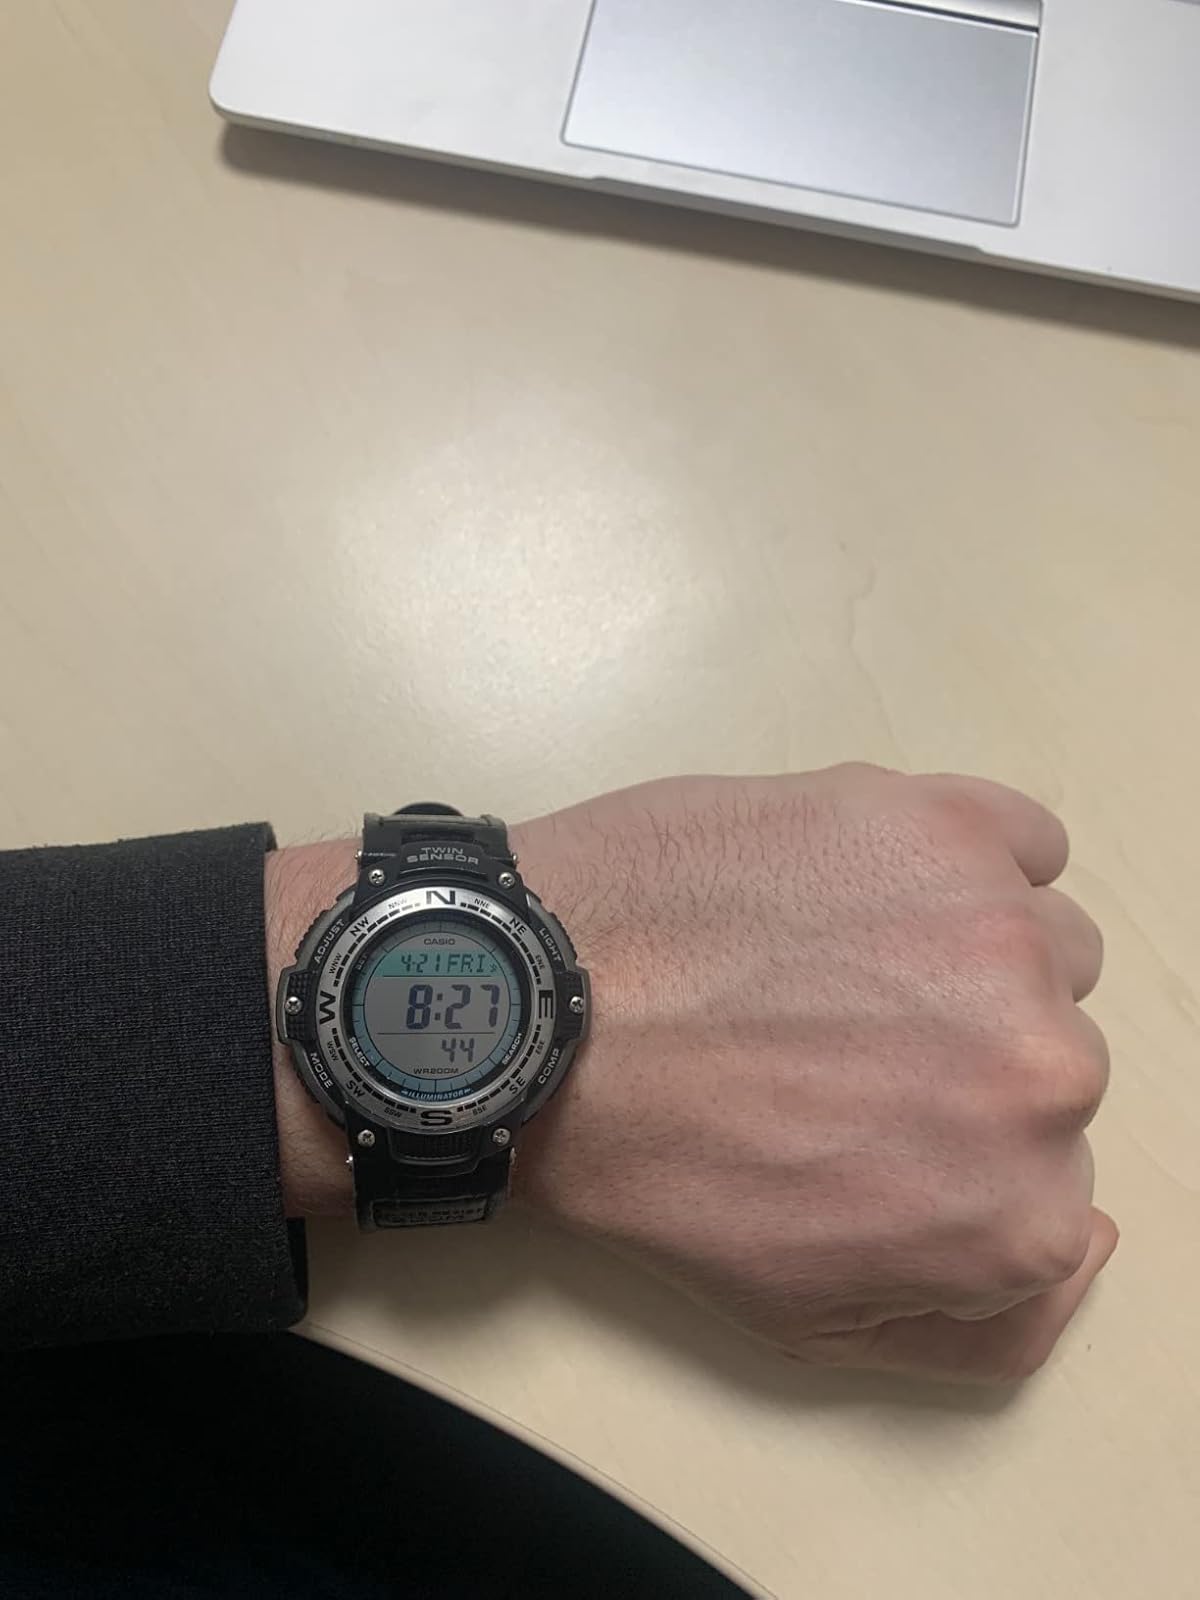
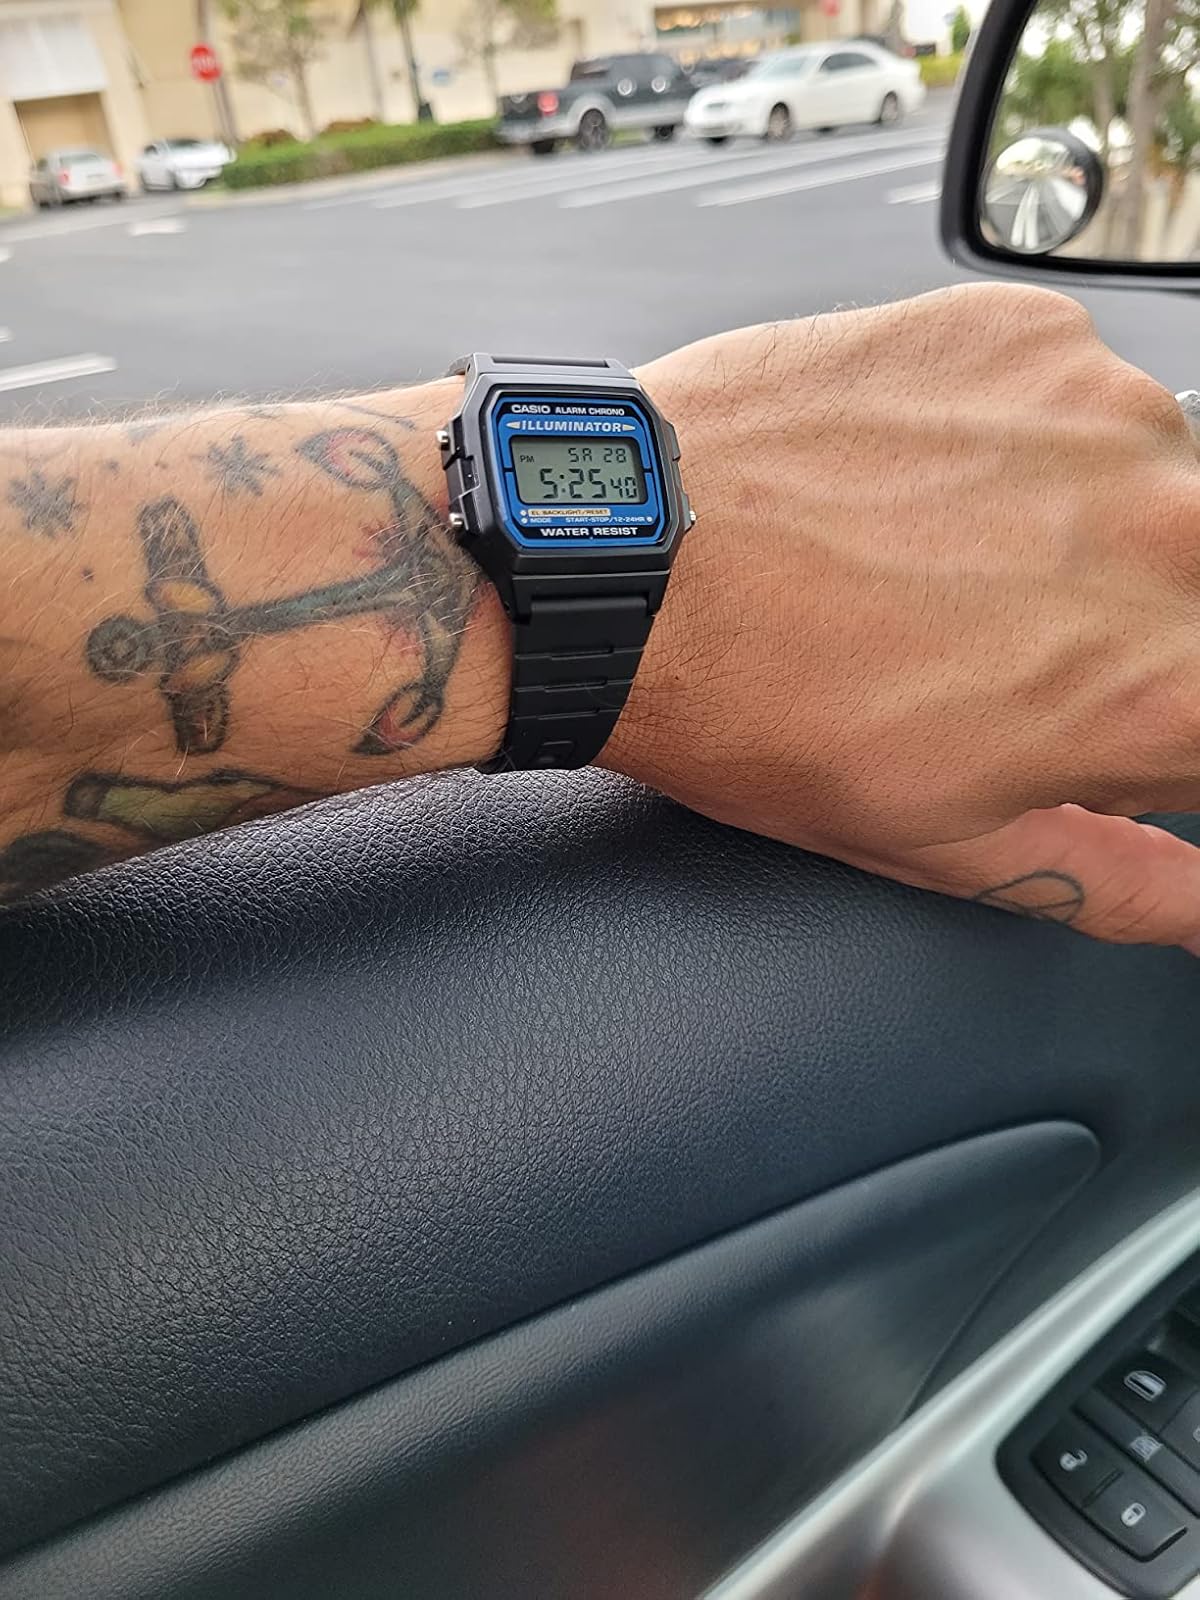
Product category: accessories_watch
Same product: no